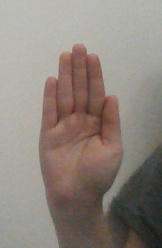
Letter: seen